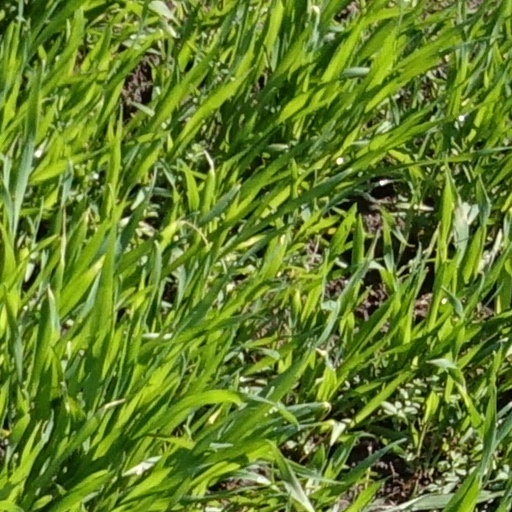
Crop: wheat